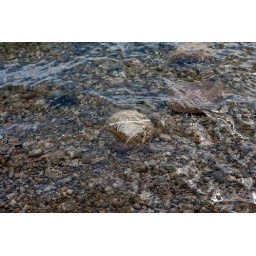
A rock sitting on the edge of a lake in William A. Switzer Provincial Park, Alberta